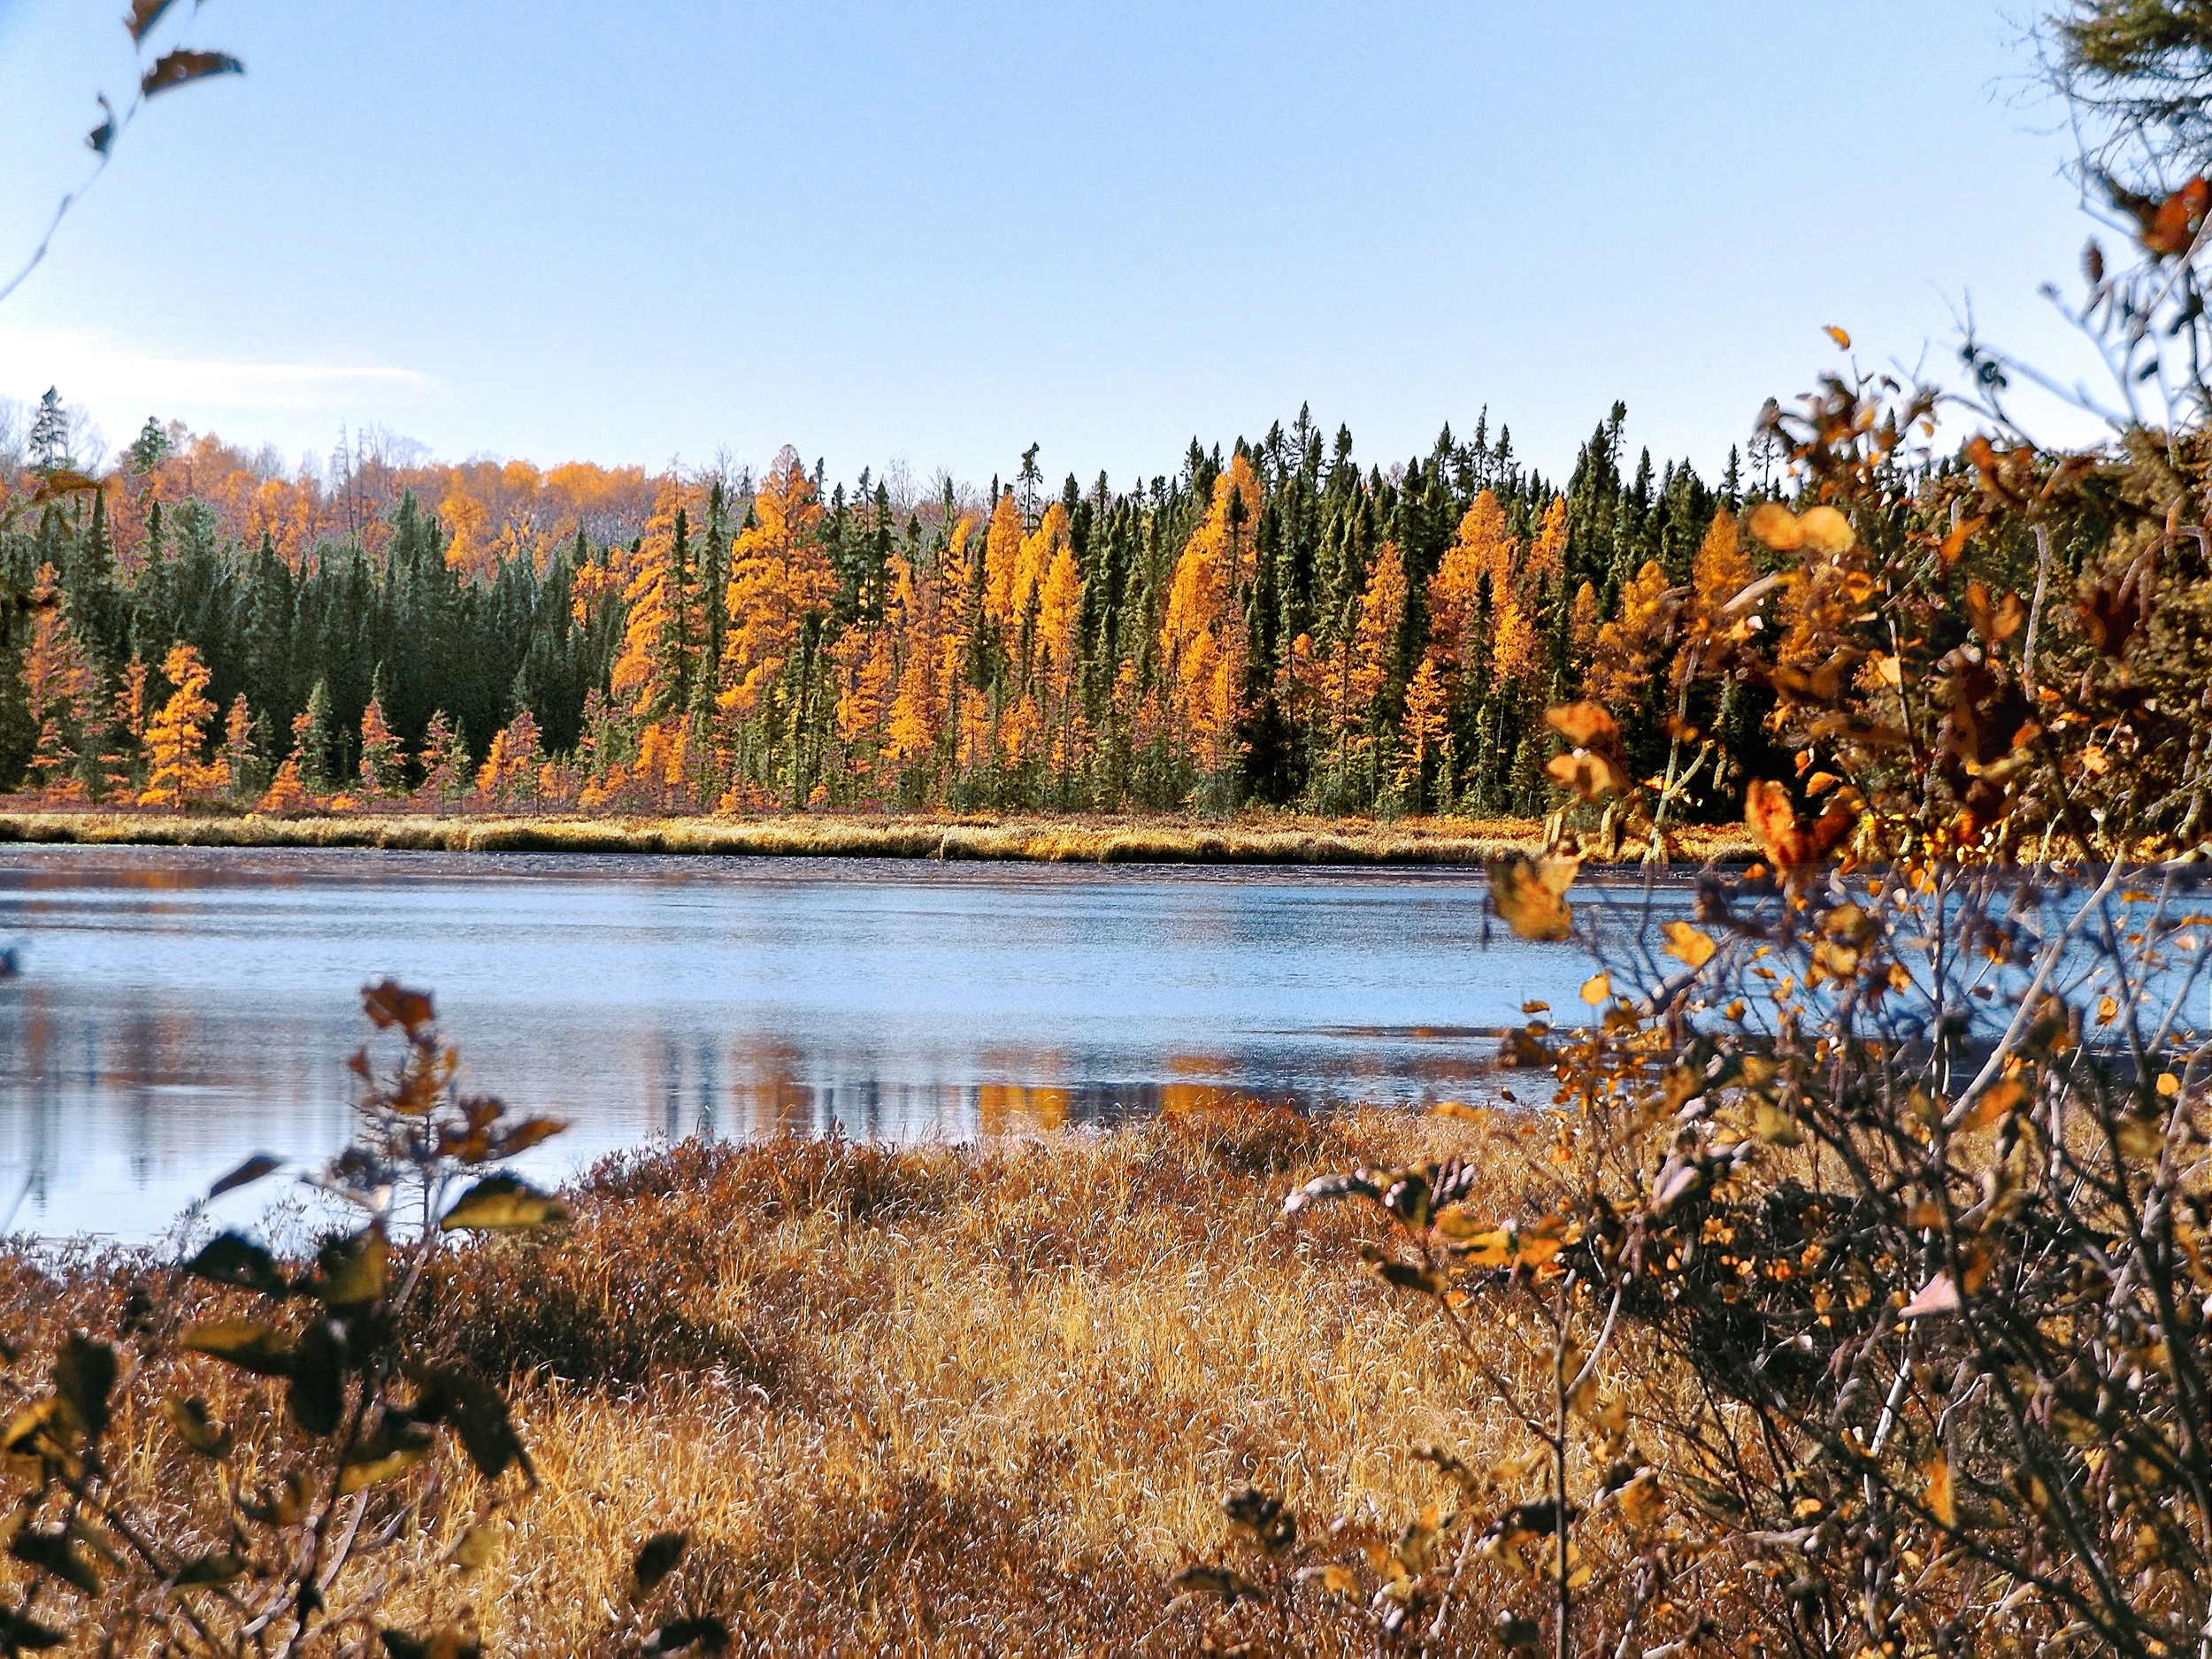
landscape, tree, nature, forest, marsh, wetlands, wilderness, mountain, morning, leaf, lake, river, pond, reflection, autumn, scenery, season, wetland, bog, habitat, loch, ecosystem, tundra, minnesota, natural environment